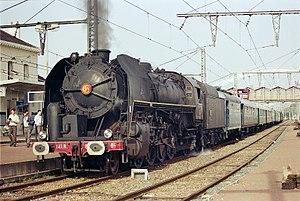
La 141 R 840 en gare de Massy-Palaiseau Grande Ceinture, le 13 octobre 2001.
La liste des locomotives protégées aux monuments historiques, recense les locomotives de France classées ou inscrites aux monuments historiques.